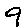
Label: 9